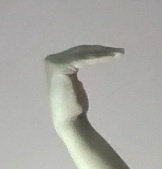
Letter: haa